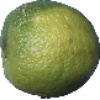
Label: limes